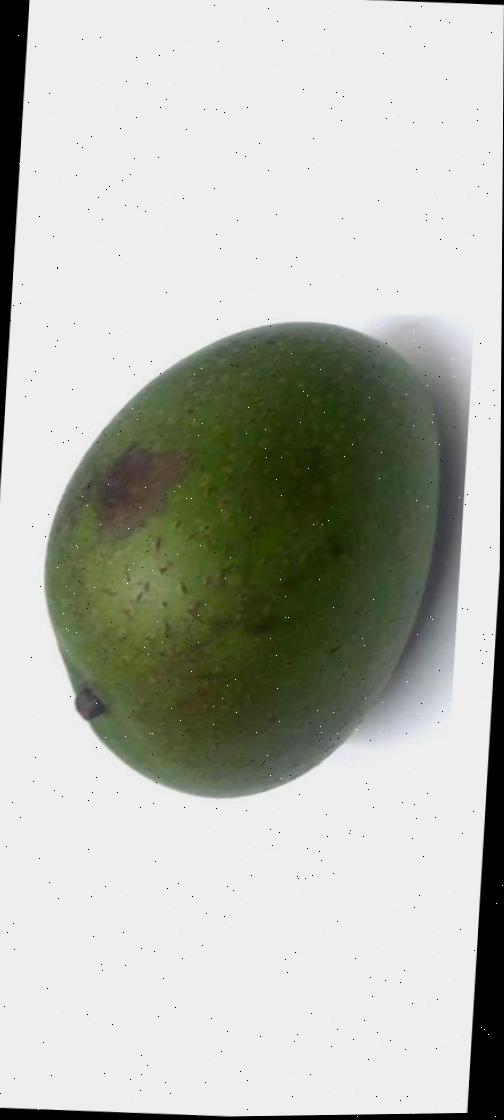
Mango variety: Ashshina Zhinuk